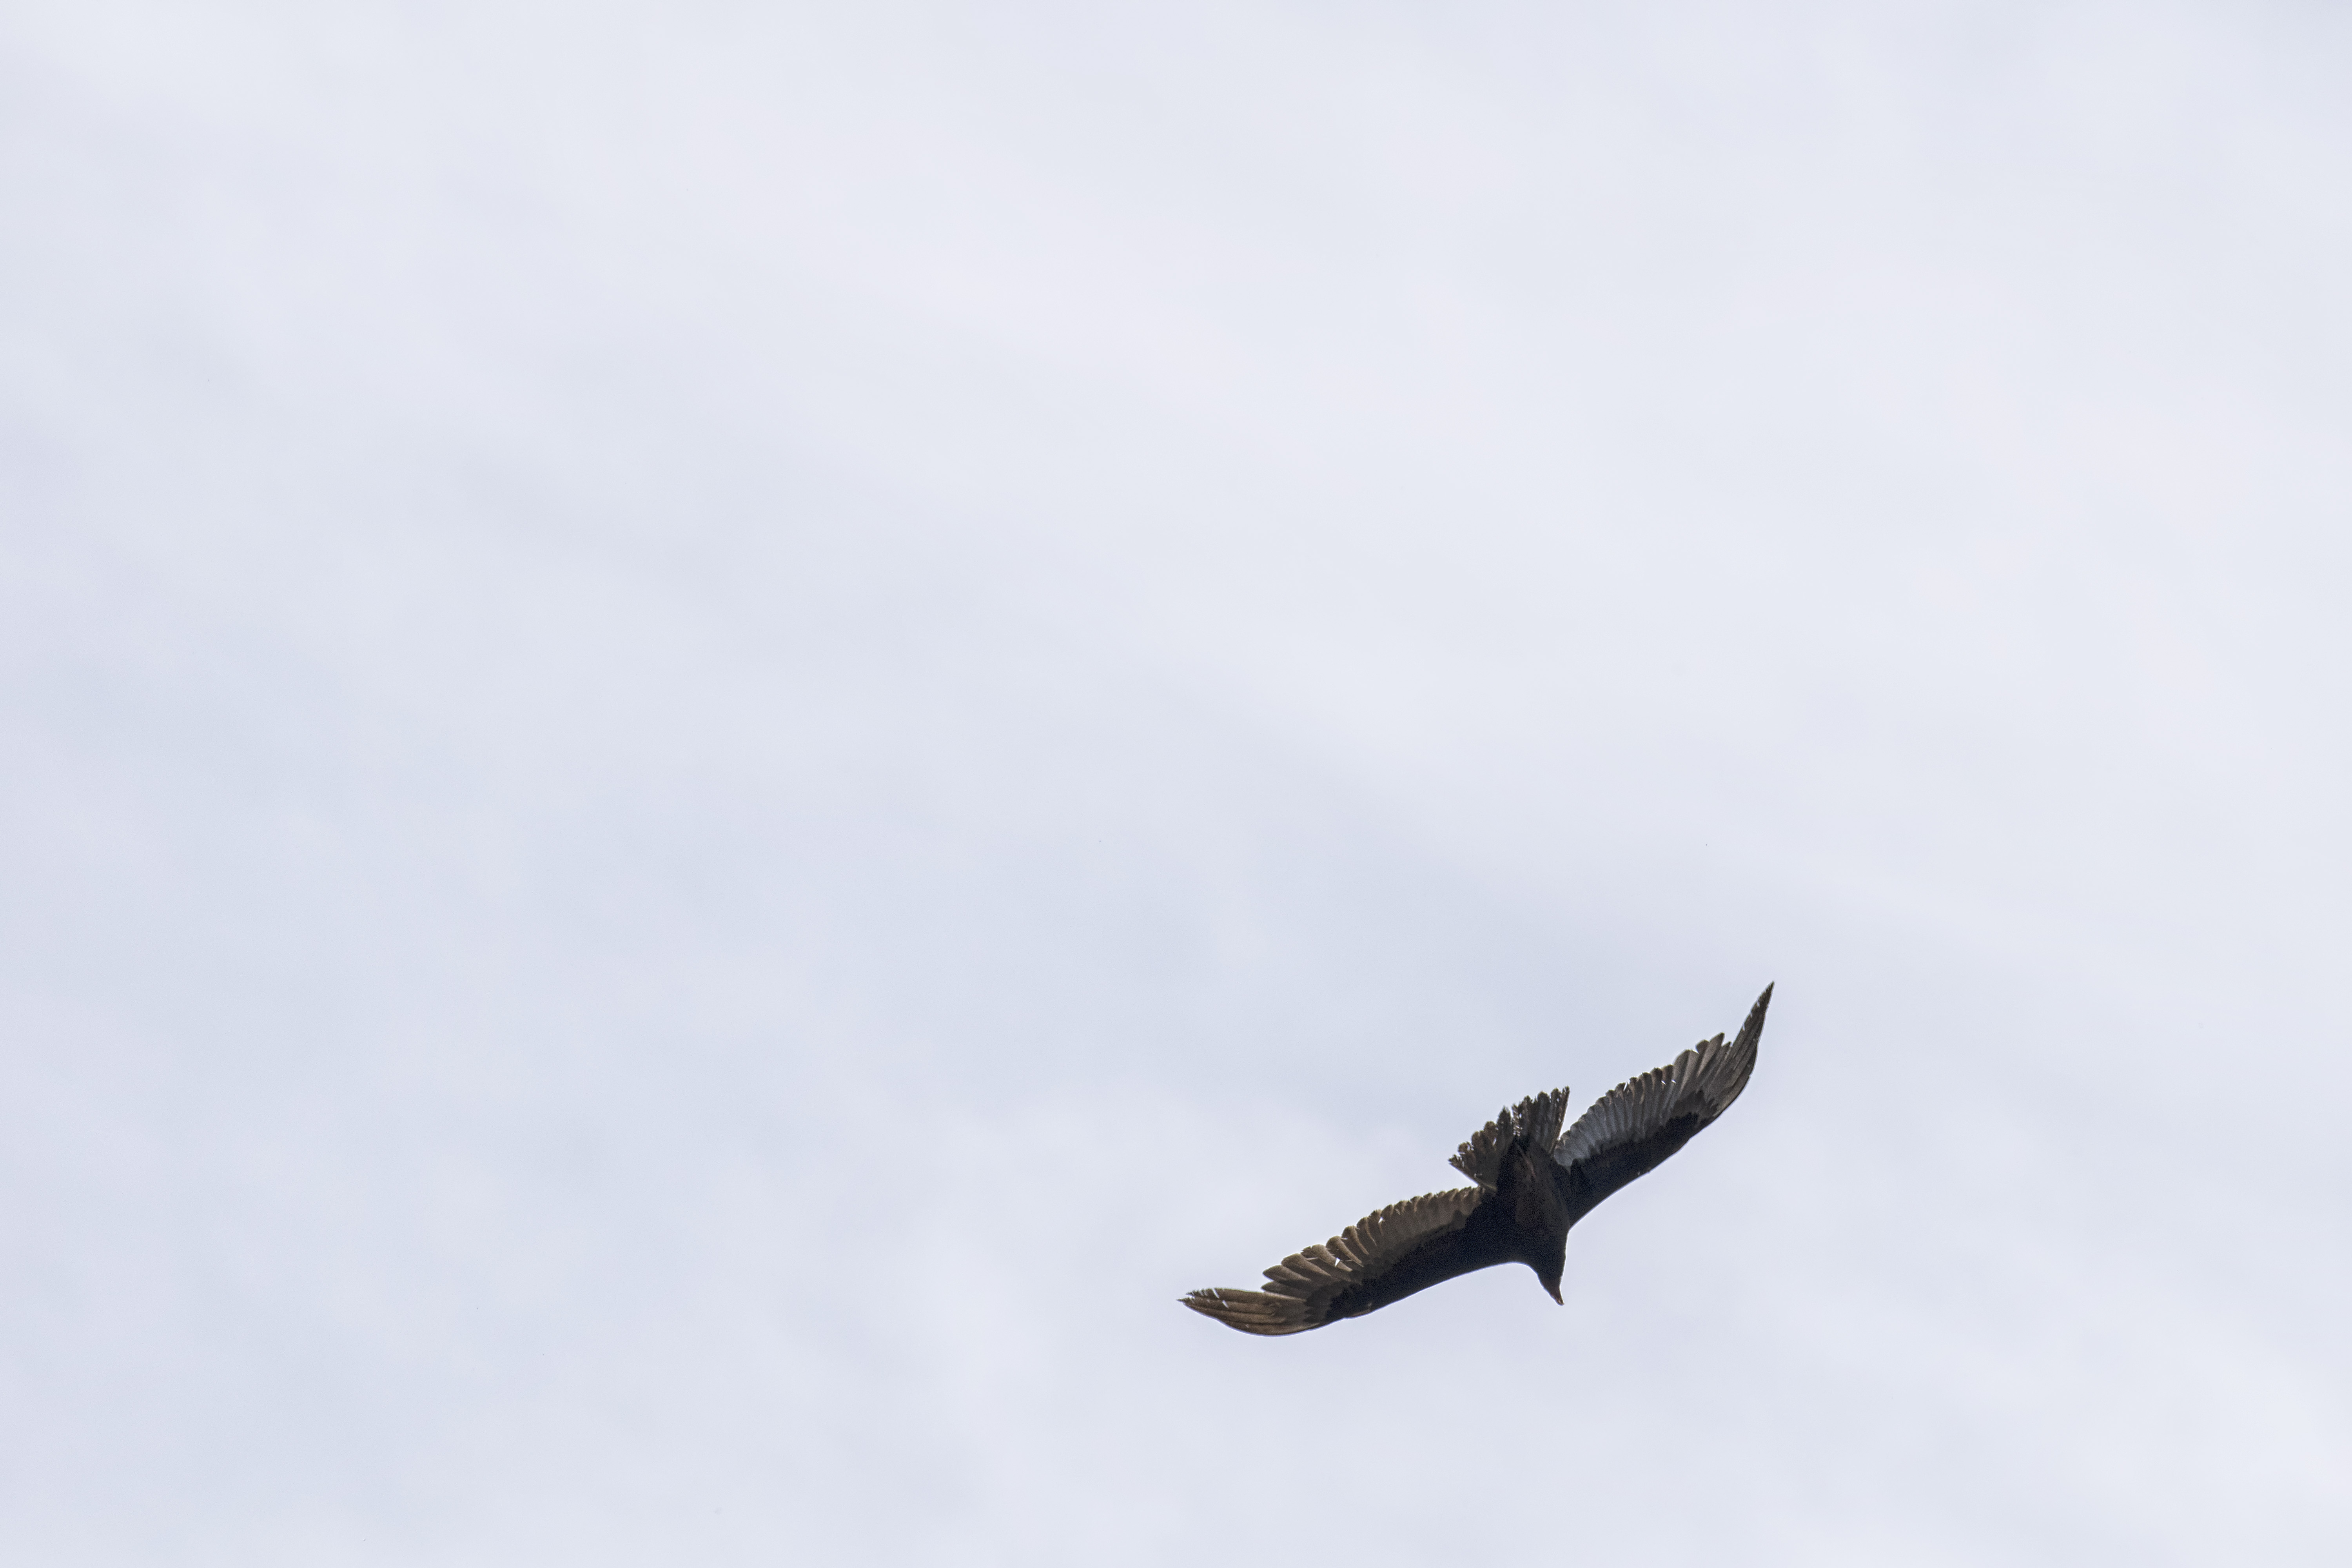
bird, wing, airplane, aviation, flight, bird of prey, canada, turkey, a, rouge, tte, quebec, vulture, sherbrooke, oiseau, urubu, air show, atmosphere of earth